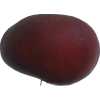
Label: nectarine_flat